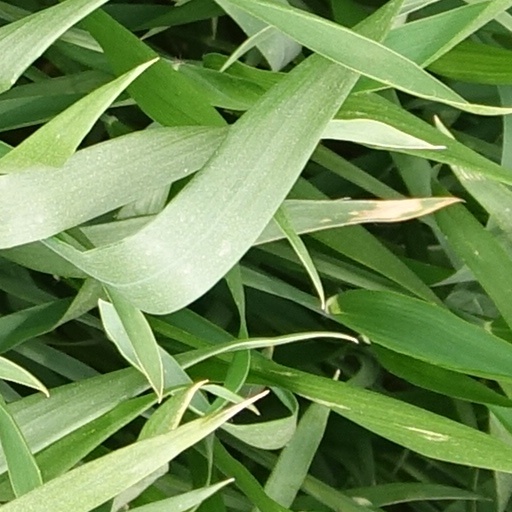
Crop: wheat